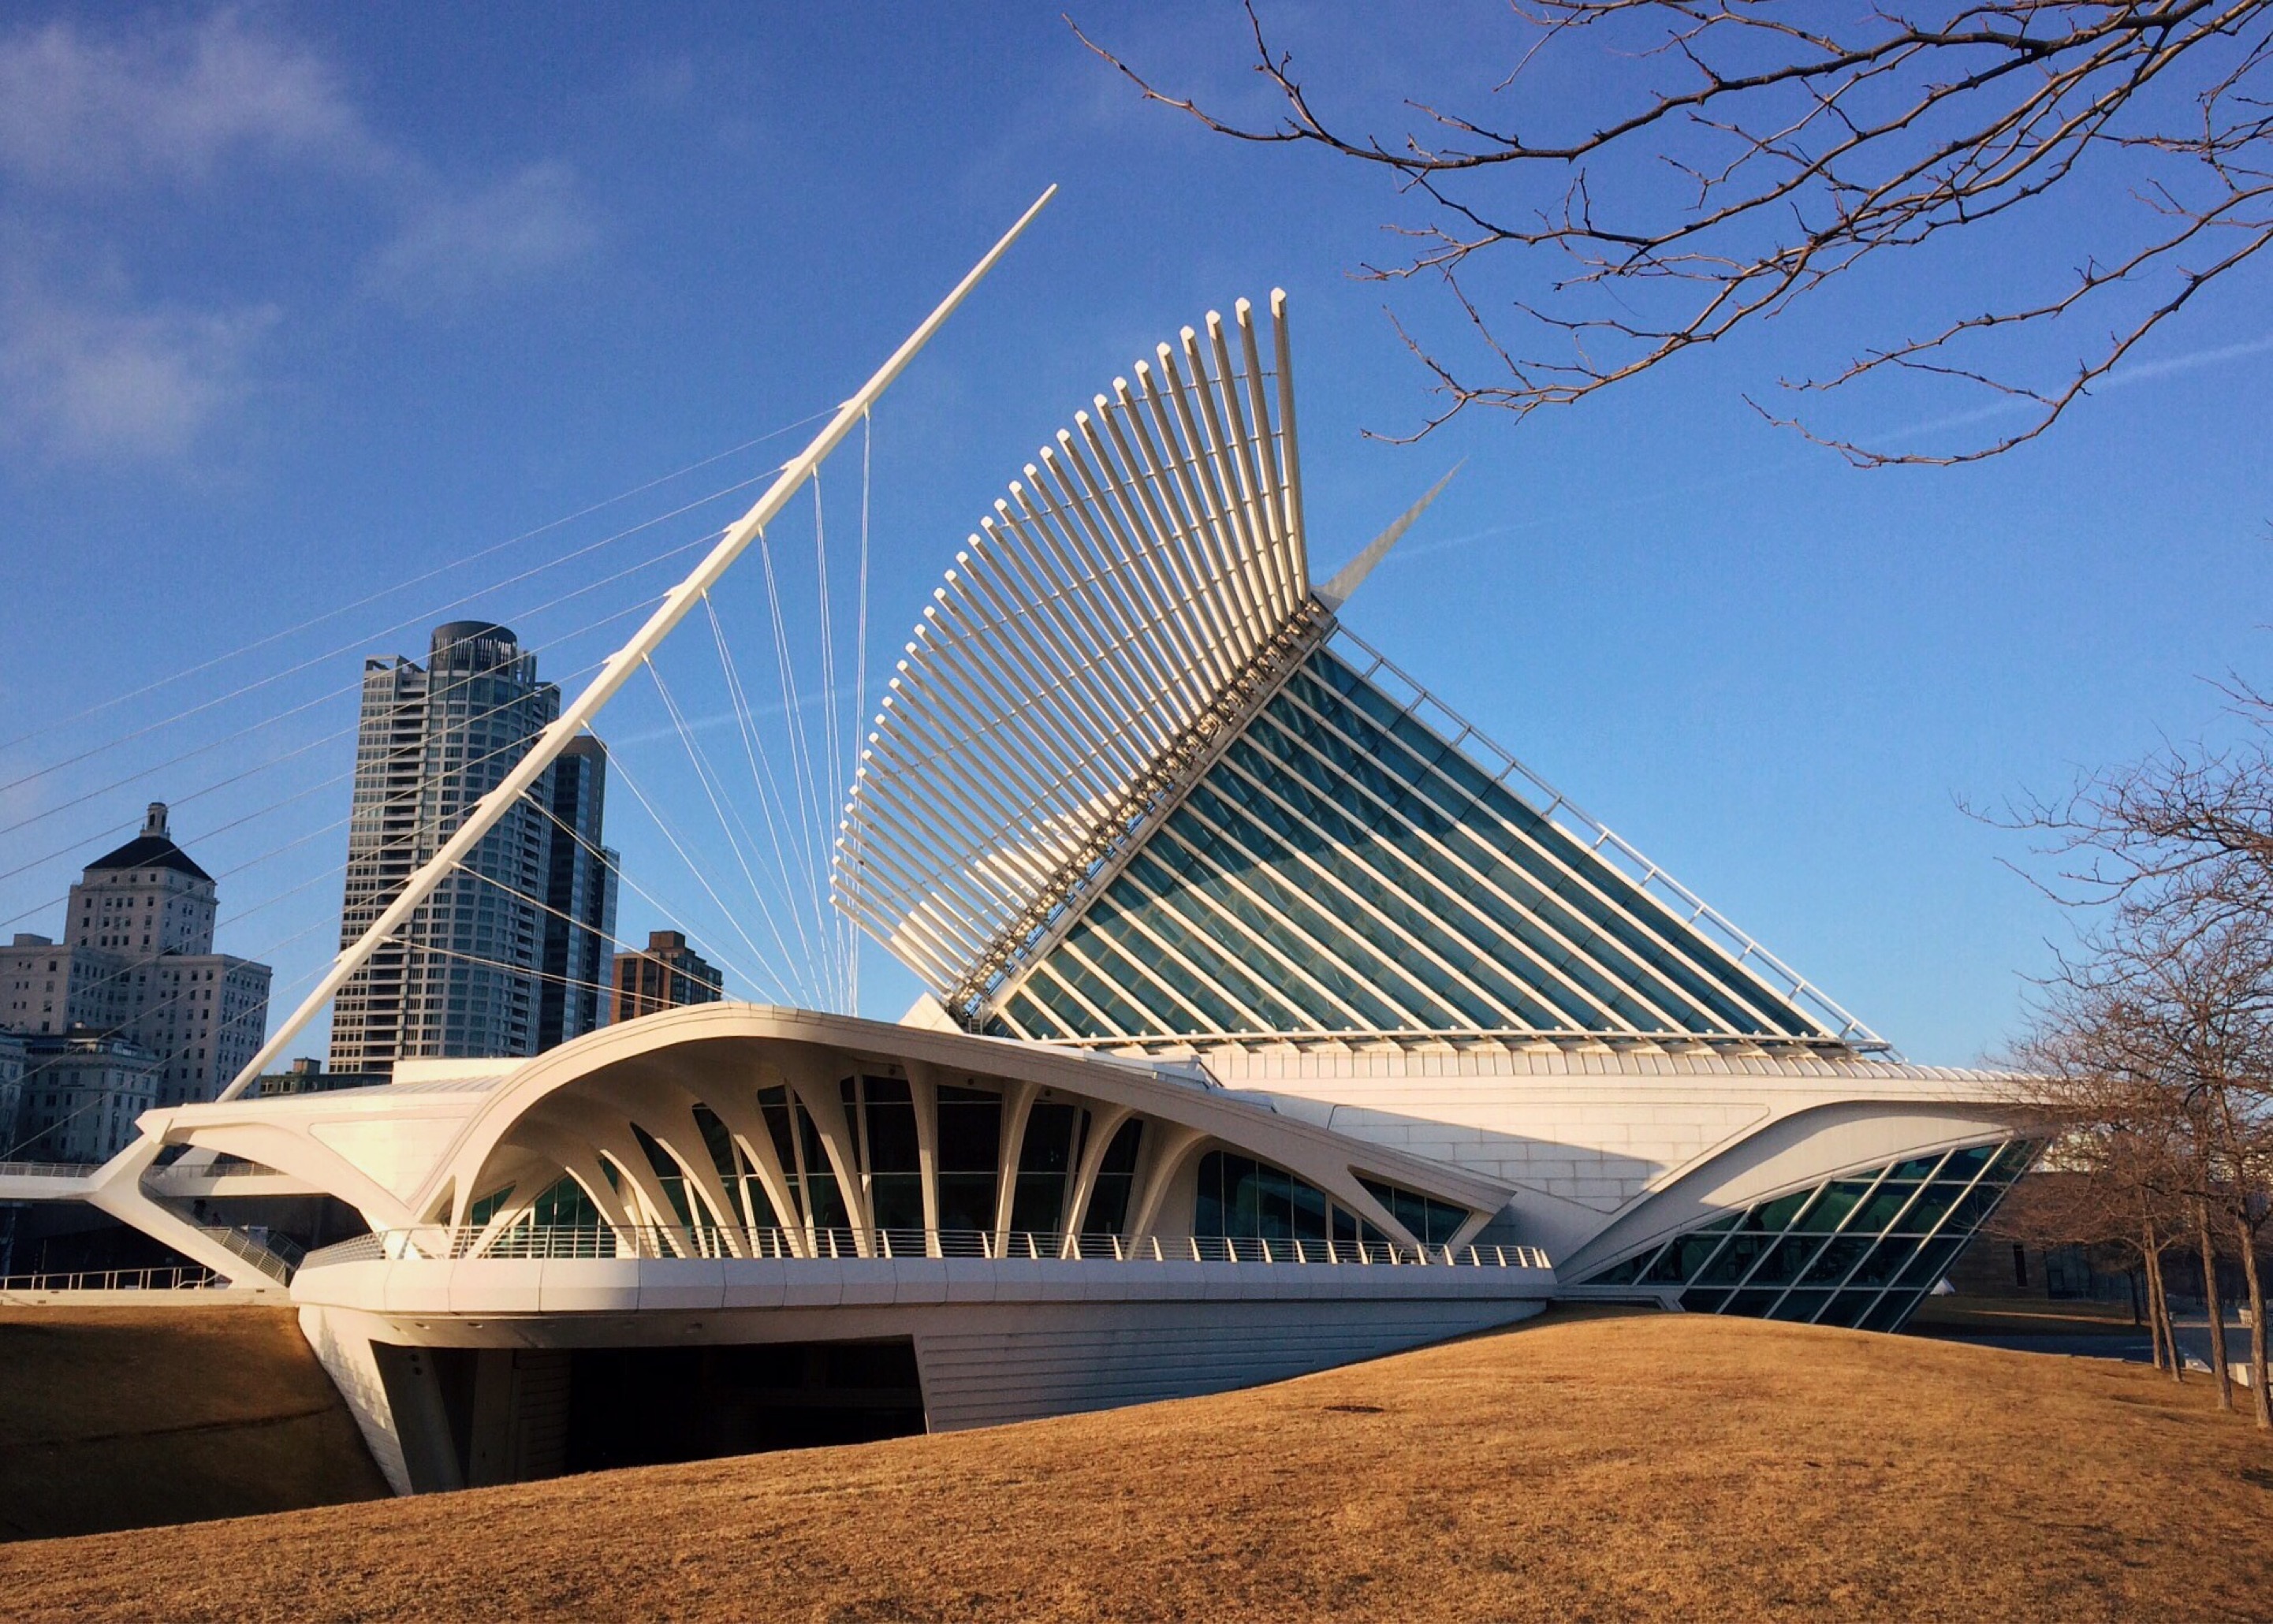
architecture, structure, bridge, building, city, skyscraper, cityscape, museum, landmark, facade, stadium, tower block, lakefront, headquarters, wisconsin, milwaukee, sport venue, milwaukee art museum